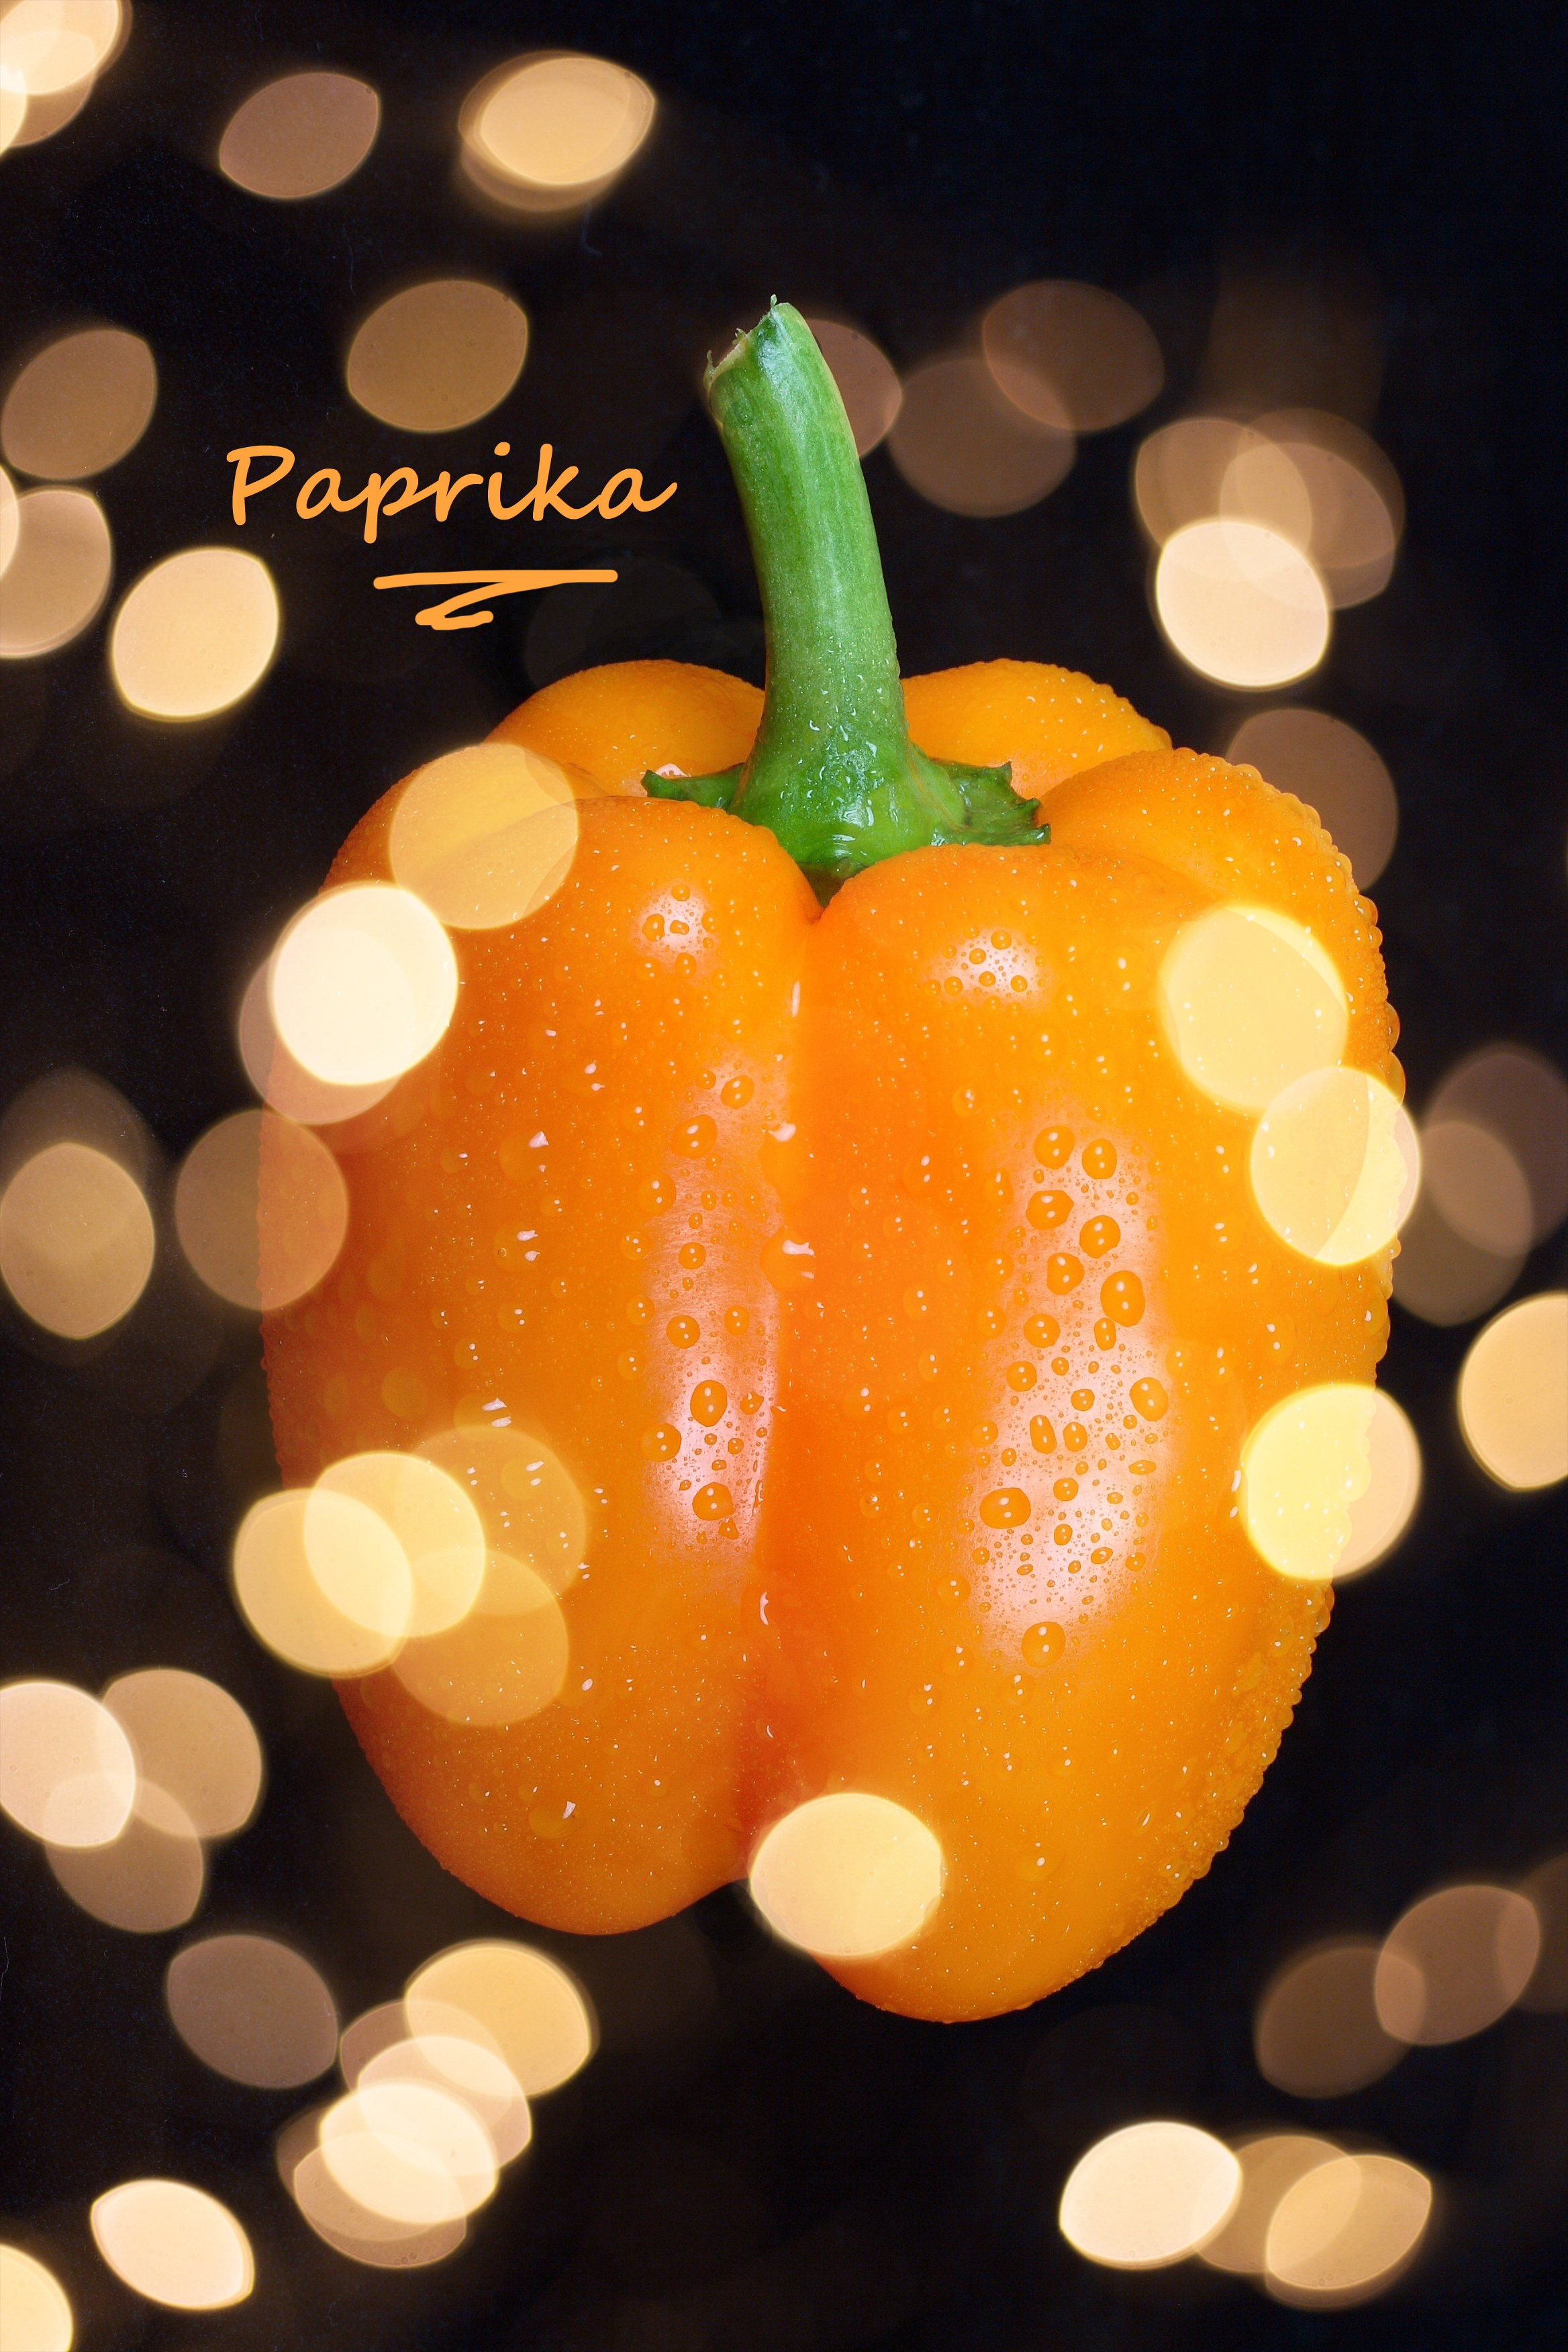
bokeh, plant, fruit, flower, orange, food, produce, yellow, dessert, lighting, vegetables, bright, sweetness, paprika, citrus, flavor, flowering plant, land plant